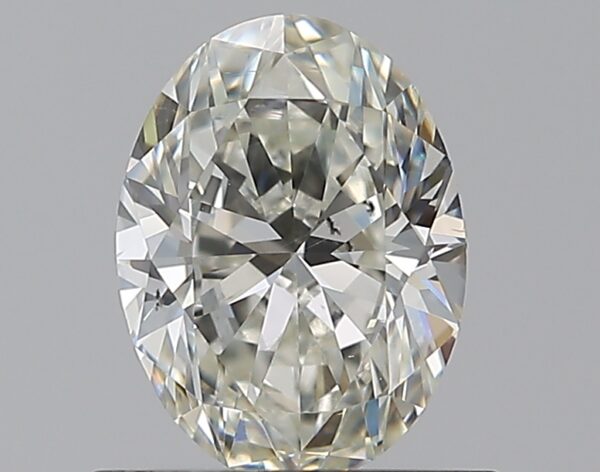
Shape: oval
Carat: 0.75
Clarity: SI1
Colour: I
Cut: VG
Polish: EX
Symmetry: EX
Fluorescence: N
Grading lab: GIA
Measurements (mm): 6.86 x 5.06 x 3.2